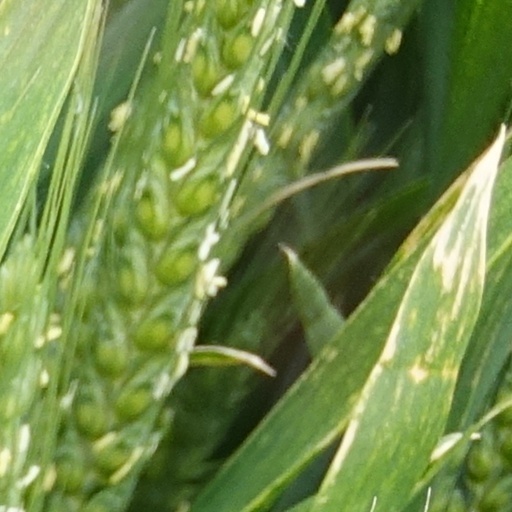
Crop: wheat